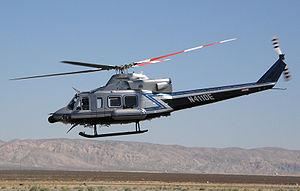
Le Bell 412 est un hélicoptère utilitaire fabriqué par Bell Aircraft Corporation. Il s'agit d'un développement réalisé à partir du Bell 212, la principale différence étant le rotor principal composé de quatre pales en matériau composite.
Vendredi 1ᵉʳ janvier 2010, États-Unis : Northwest Airlines fusionne officiellement avec Delta Air Lines pour ainsi former la plus grande compagnie aérienne du monde.
L'initiative de Mérida est un projet d'aide extérieure des États-Unis à destination du Mexique et d'autres pays d'Amérique centrale et des Caraïbes. Lancé en octobre 2007 par le Congrès des États-Unis, ce plan, concrétisé par une loi du 30 juin 2008 promulguée sous l'administration Bush, prend place dans le cadre de la campagne des États-Unis contre l'usage de stupéfiants ainsi que les opérations armées au Mexique contre les narco-trafiquants, entamée en 2006 sous Felipe Calderón.